Rancho Saucos

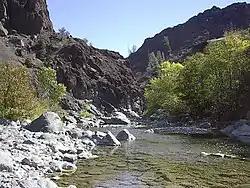
Thomes Creek

Rancho Saucos was a Mexican land grant in present-day Tehama County, California given in 1844 by Governor Manuel Micheltorena to Robert H. Thomes. The name means "Ranch of the Elder trees". The grant extended along the west side of the Sacramento River from Elder Creek and Rancho Las Flores on the north to Thomes Creek on the south, and encompassed present-day Tehama.